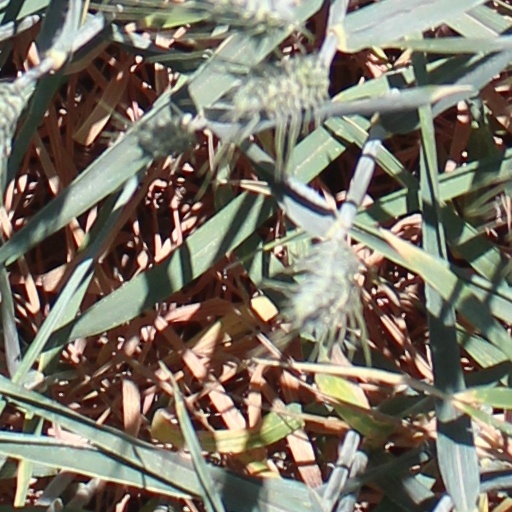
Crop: wheat